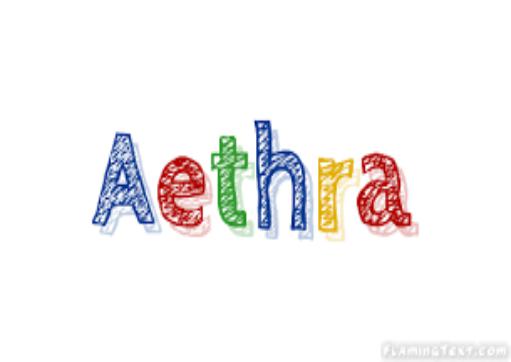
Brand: Aethra
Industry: Others